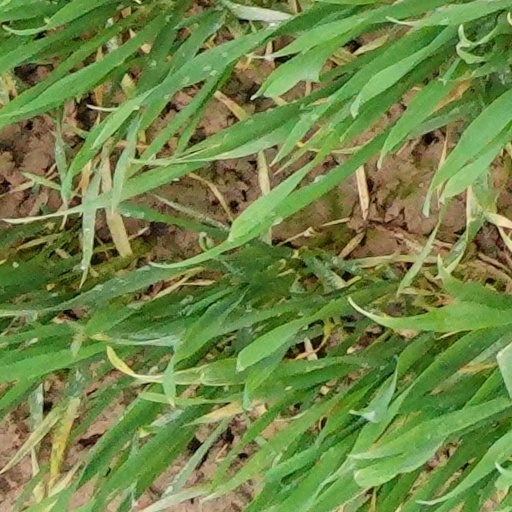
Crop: wheat